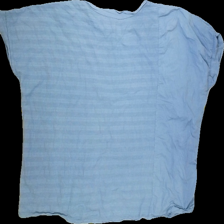
View: back
Type: Blouse
Category: Ladies
Brand: Not Applicable
Colors: Blue
Material: 100%cotton
Pattern: Plain
Cut: Regular, C-collar
Season: All
Trend: No trend
Stains: Yes
Price range: <50
Recommended usage: Export